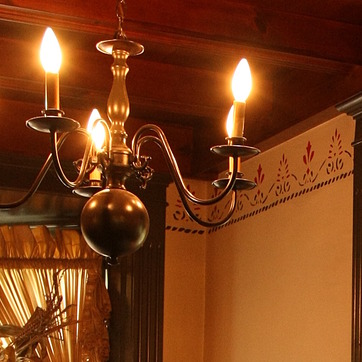
Material: metal